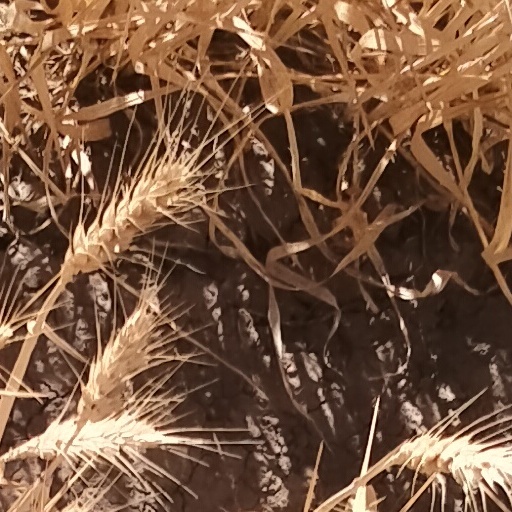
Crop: wheat